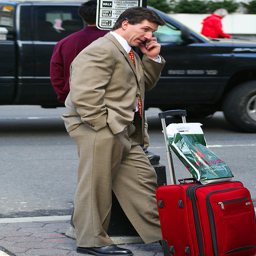
A man with a suitcase talking on the phone
A man stands near his luggage and talks on the phone.
A man talking on a cell phone while standing next to his luggage.
A man stands outside with a red luggage and is talking on the phone
A man in a brown suit talking on the phone next to his luggage.